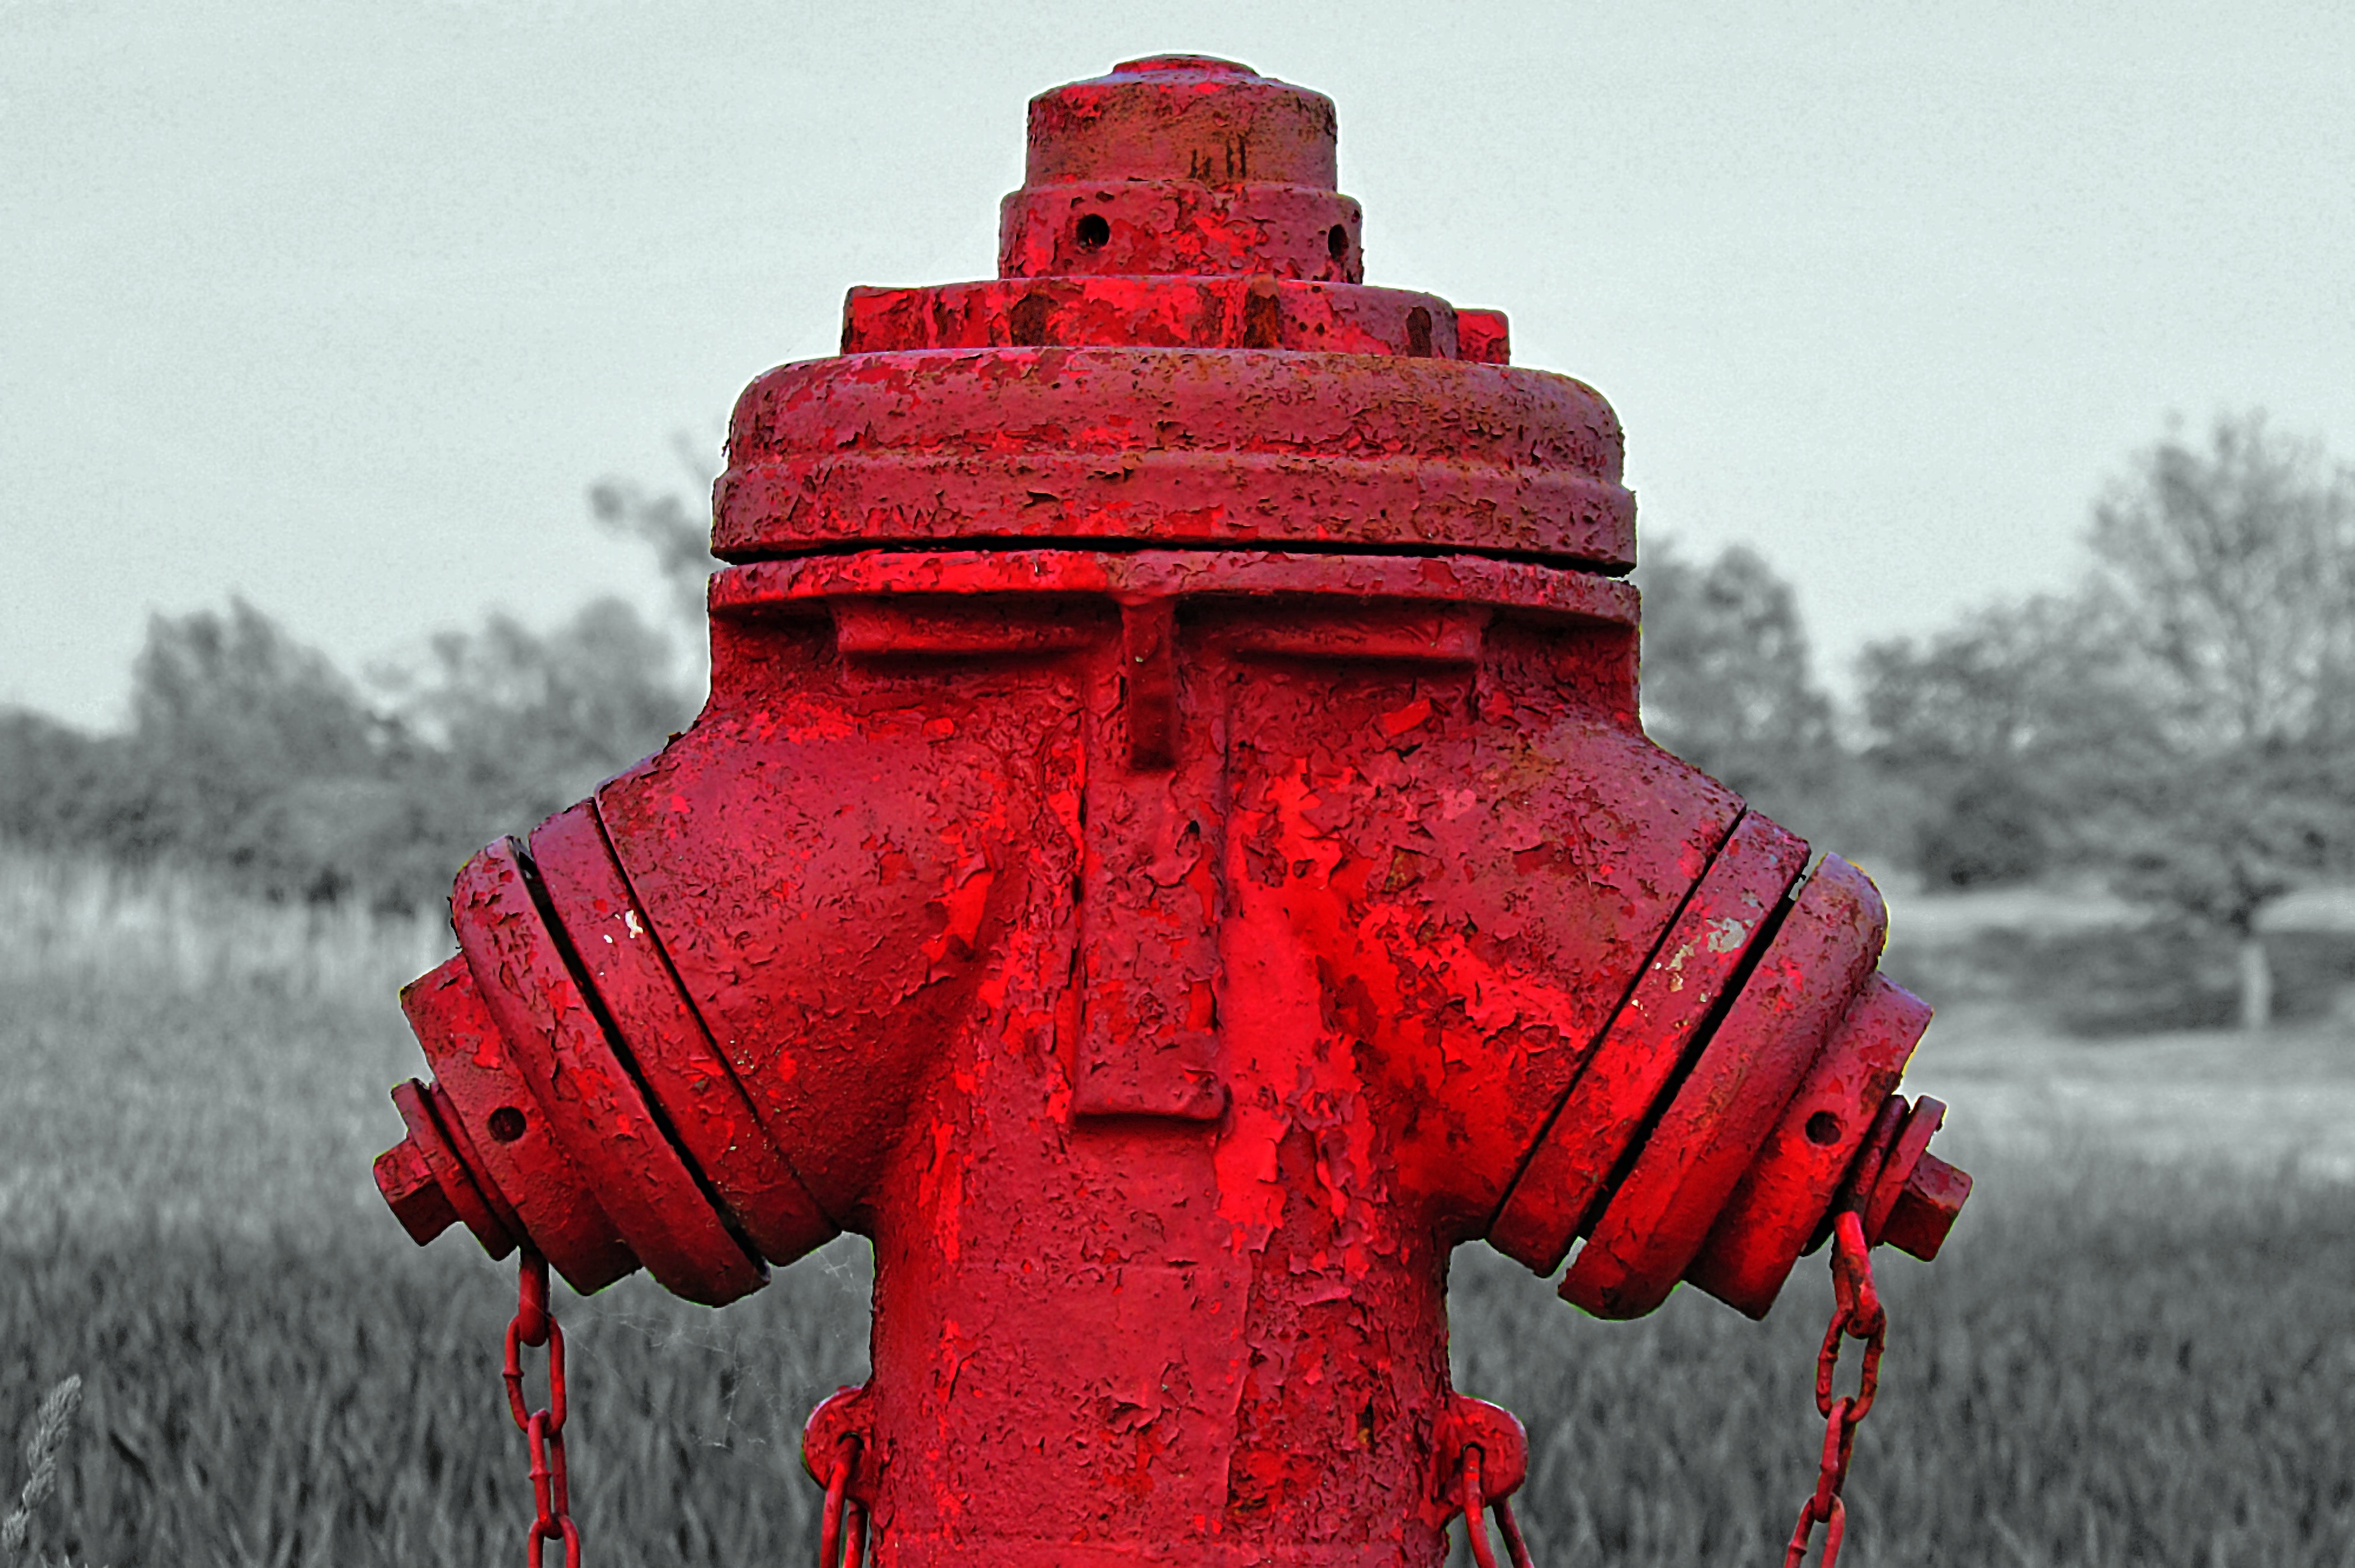
snow, winter, black and white, statue, red, color, weather, season, fire hydrant, temple, hydrant, hdr image